Ugi's amine

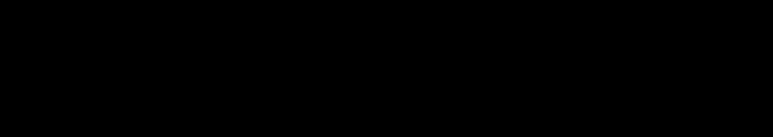
Substitution of Ugi's Amine with stereoretention.

Further functionalization can take place at the carbon alpha to the ferrocene by substituting the dimethylamine with various nucleophiles. This is usually accomplished by quaternization of the amine with methyl iodide or acetic acid, which upon heating eliminates, resulting in a stable α-ferrocenylethyl cation intermediate. Addition of nucleophiles results substitution that is usually completely stereoretentive. Amines, carboxylates, alcohols, thiols, and phosphines are all competent nucleophiles. This is a common phenomenon for α-substituted ferrocenes.